Miry Brook, Connecticut

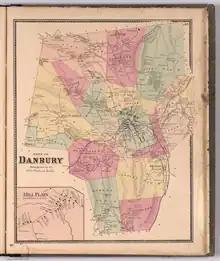
1867 Map of Danbury

The name Miry Brook is derived from the presence of swampland or “mire,” which makes up the landscape of the area, as well as the aptly named stream or “brook” that runs through it. According to local tradition however, it was named after an incident that occurred during the 1777 British retreat from Danbury (see Battle of Ridgefield), in which the Americans destroyed the bridge at Wolf Pond Run to impede the British, causing them a delay and mired artillery. While this story may be true, it is not what gave rise to the name of the waterway and area, as there are recorded mentions of Miry Brook from as early as 1712.